Buff-crested bustard

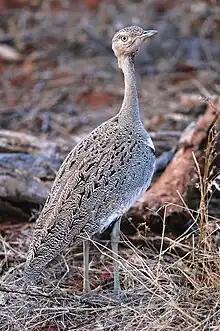
A female buff-crested bustard.

The buff-crested bustard is a medium-sized East African bird that can reach up to 60 cm or 24 inches in height. Compared to other African bustards, this species is relatively small. Male buff-crested bustards weigh between 675 and 900 grams. Mature males display a black stripe that extends from the throat to the breast. The male plumage is grey or buff, except for the black stripe and dark underside of the body. Most bustards of this family are sexually dimorphic; the male and female differ in plumage coloration and size. On the female, the line visible on the throat is duller and the overall grey coloration seen in the male is replaced by a light brown. As a result of ground-dwelling behaviour, the birds lack a hind toe and do not perch. The species gets its name from the coloured feather crest shown in males, but which is not present in females. When the bird's wings are extended, a large white patch is visible under each wing.